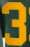
Number: 3